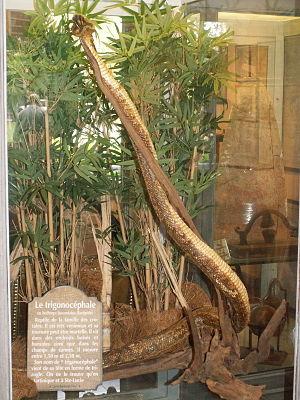
Le Trigonocéphale, Bothrops lanceolatus, est une espèce de serpents de la famille des Viperidae. Il est également appelé Fer de lance de la Martinique, bèt-long ou kravat en créole.